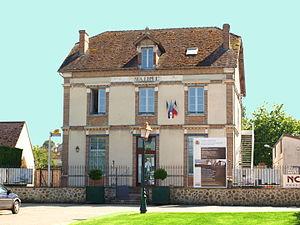
Mairie de Thoury-Ferrottes (Seine-et-Marne, France)
Thoury-Férottes est une commune française située dans le département de Seine-et-Marne, en région Île-de-France.